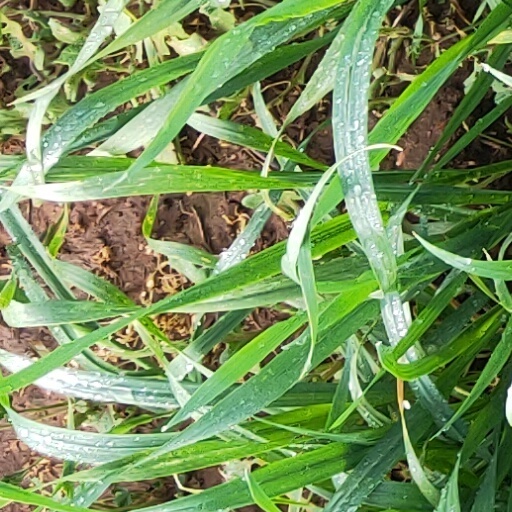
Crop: wheat